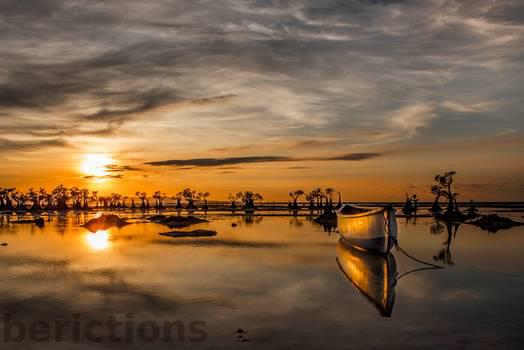
Label: Watermark